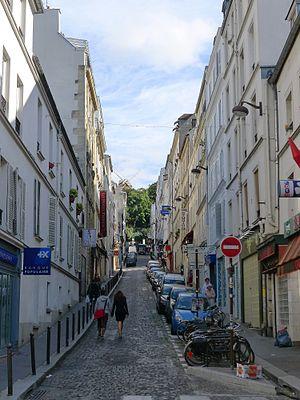
Rue Tholozé - Paris XVIII
La rue Tholozé est une voie du 18ᵉ arrondissement de Paris, en France.